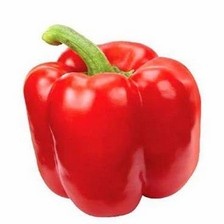
Label: capsicum